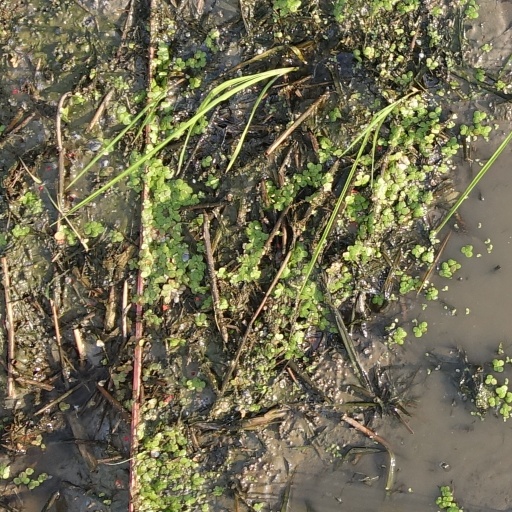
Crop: rice